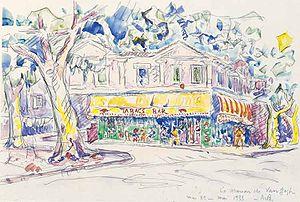
Cet article dresse une liste des quartiers de la ville d'Arles qui sont au nombre de neuf.
La Maison jaune est le nom généralement donné à une peinture à l'huile réalisée en septembre 1888 par le peintre néerlandais Vincent van Gogh.
Les quartiers d'Arles dits de la Cavalerie / Portagnel, appelés autrefois le Bourg-Neuf, se situent au nord du centre ville en prolongement des quartiers de la Cité et de l’Hauture. Au nord et à l'est, la place Lamartine et les voies de chemin de fer en marquent les frontières avec le quartier du Trébon / Montplaisir. Enfin, le Rhône les limite à l'ouest.